Helgoland Island air disaster

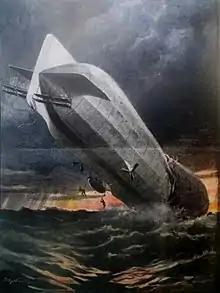
Helgoland Island air disaster. Illustration by Achille Beltrame for the Italian publication "La Domenica del Corriere", 28 September 1913

The Helgoland Island air disaster occurred on 9 September 1913 after the airship Zeppelin LZ 14 had been transferred to the Imperial German Navy on 7 October 1912. As the first airship owned by the Navy, it was given the serial number "L-1". Ordered to participate in manoeuvers, it departed the mainland in bad weather. With 20 people on board, L-1 flew into a gale, and, while 18 miles from its destination, the cold rain caused its gas to contract, causing it to settle north of Helgoland into the North Sea, breaking in two. The control car sank, drowning 13 of its occupants. Seven were rescued by motor torpedo boats.